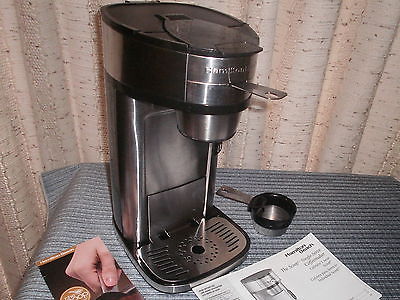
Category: coffee maker